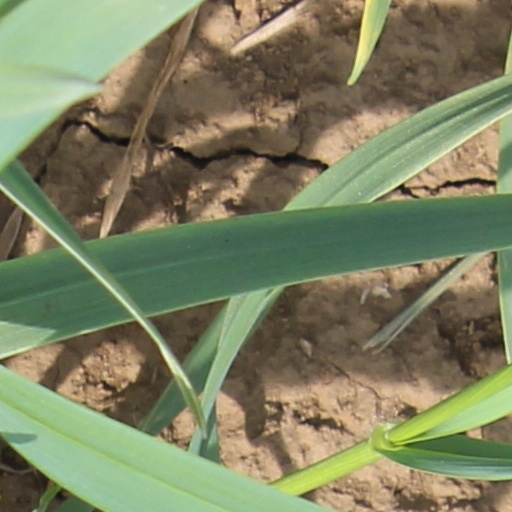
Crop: wheat